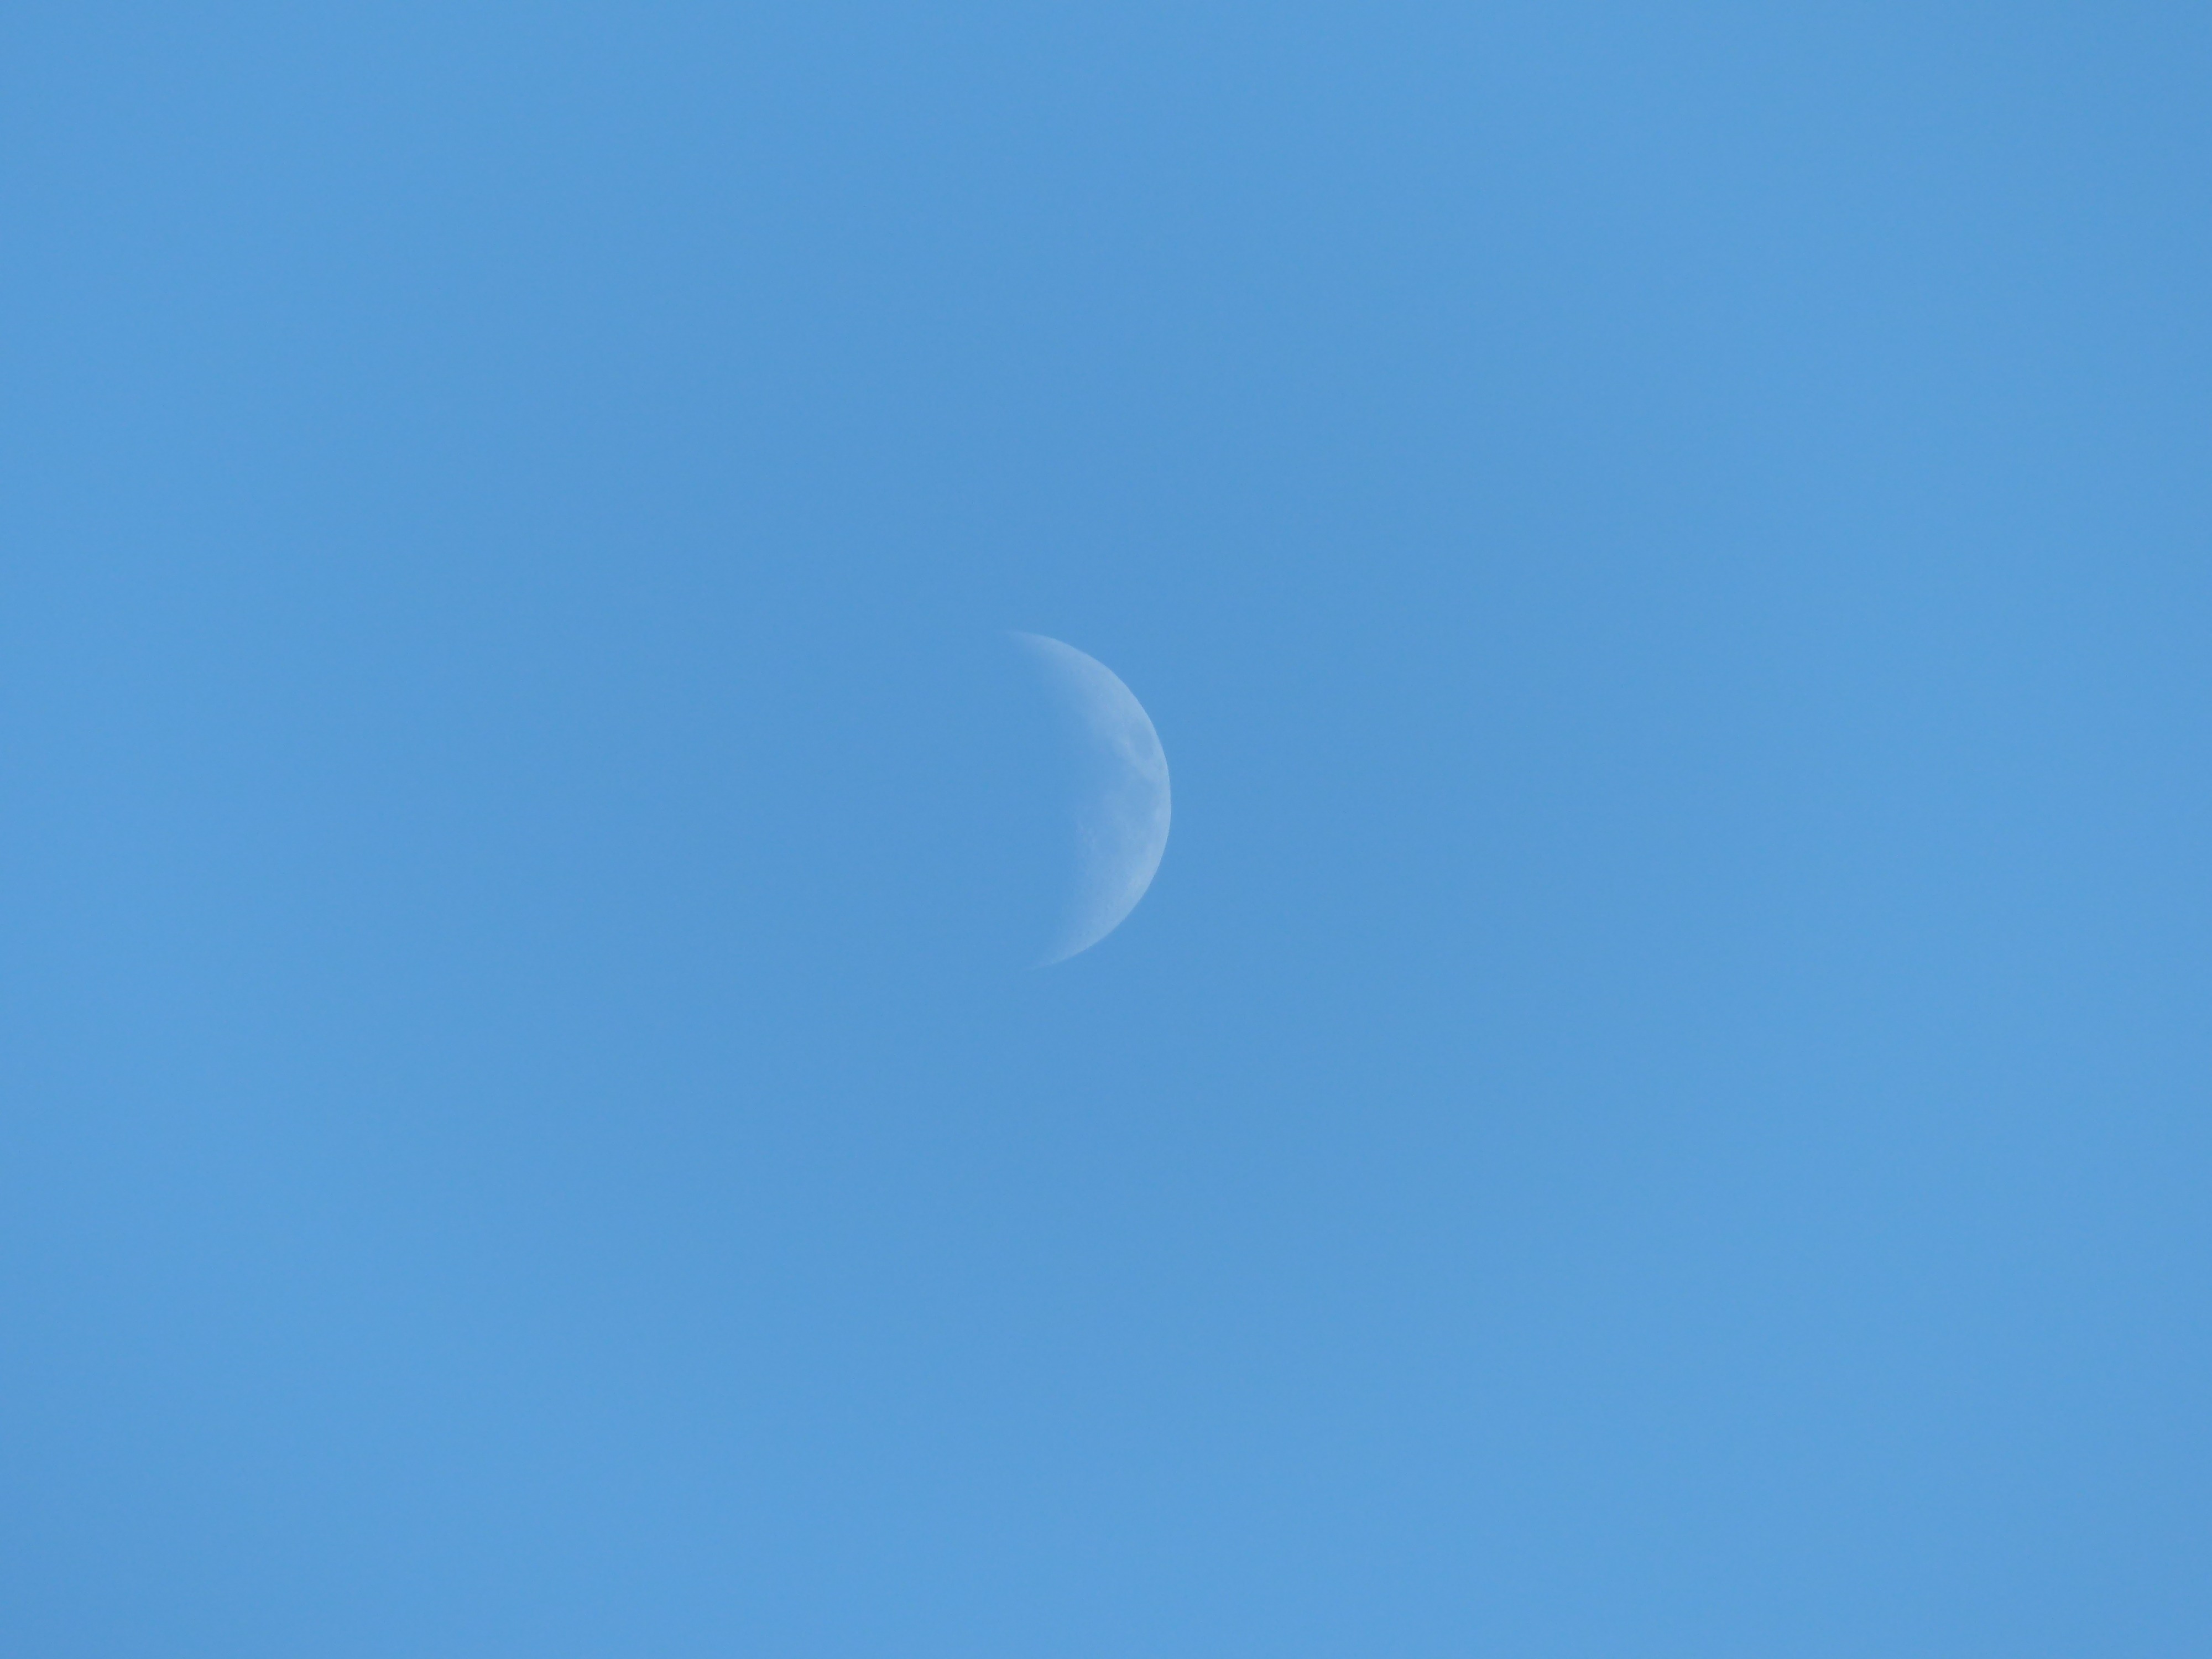
cloud, sky, blue, moon, crescent, sickle, atmosphere of earth, increasingly